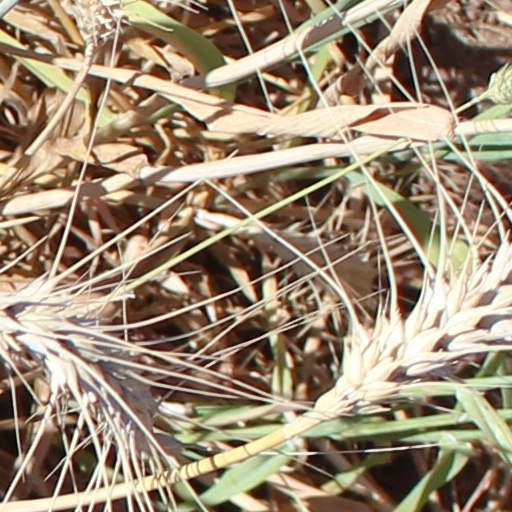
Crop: wheat